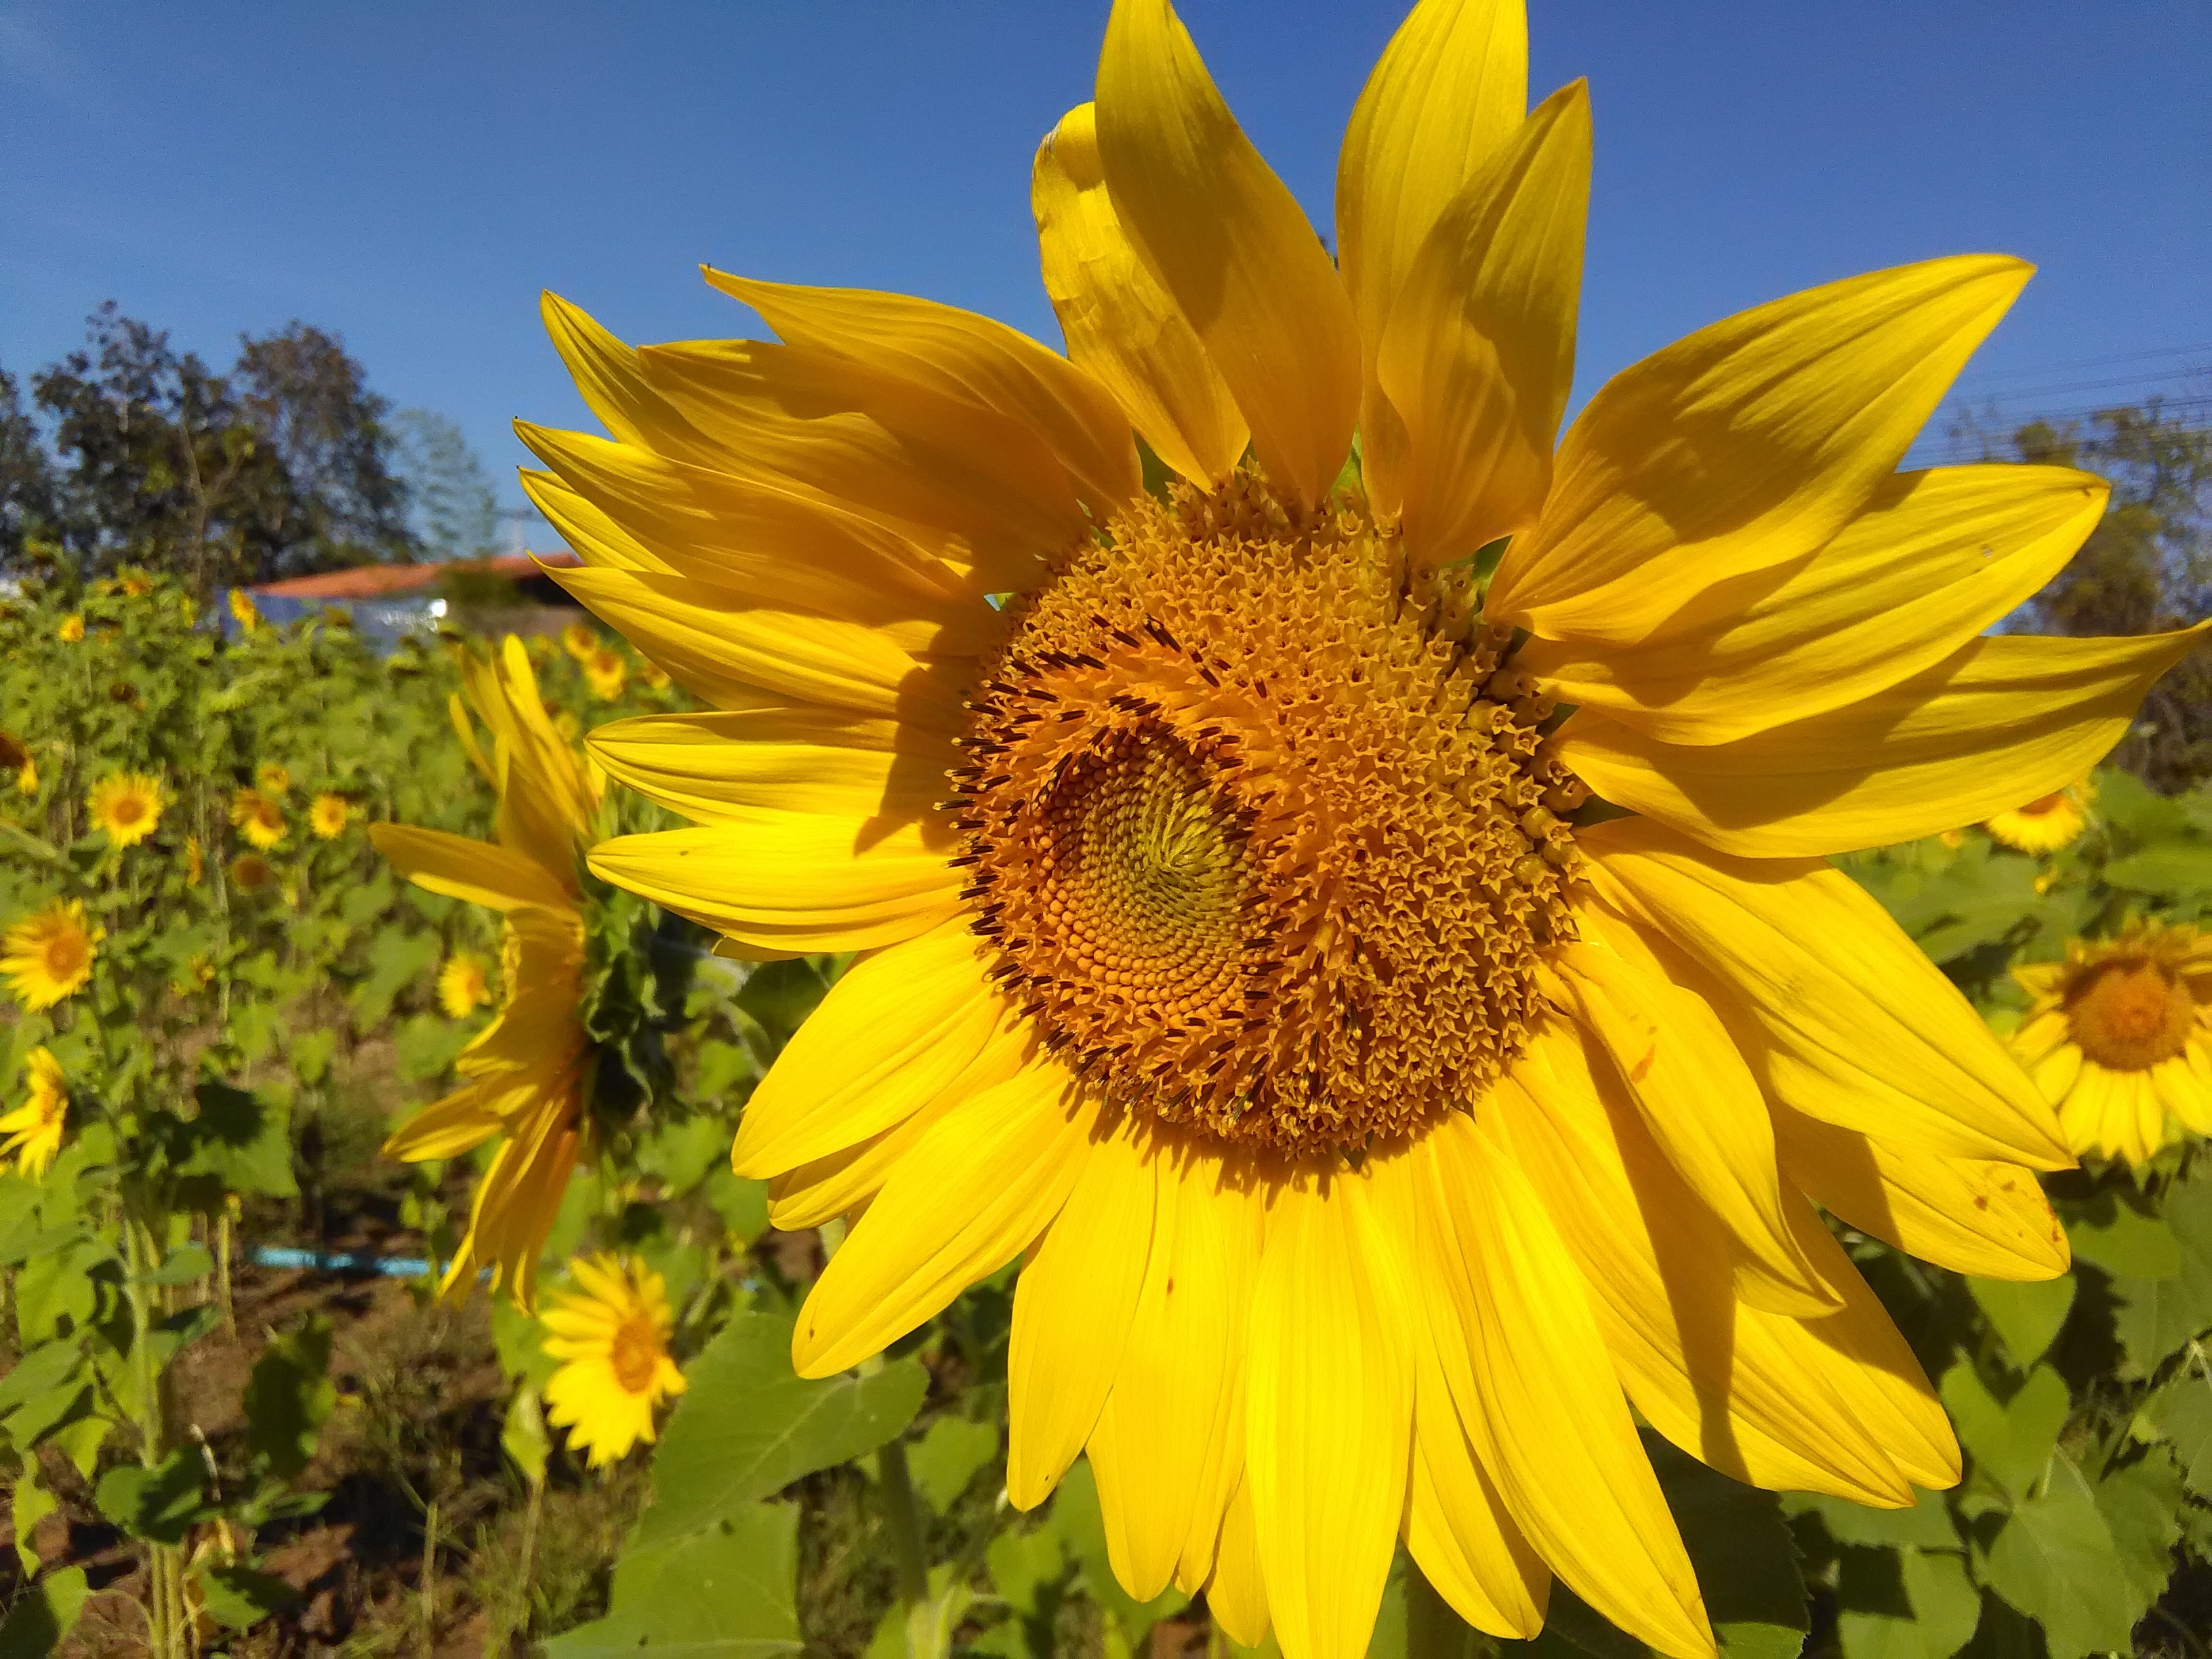
plant, sky, sun, field, flower, petal, summer, produce, botany, blue, yellow, flora, sunflower, blue sky, wildflower, beautiful, vegetarian food, flowering plant, daisy family, asterales, sunflower seed, annual plant, land plant